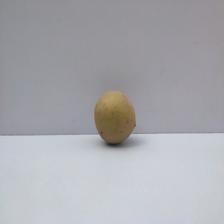
Size: Small